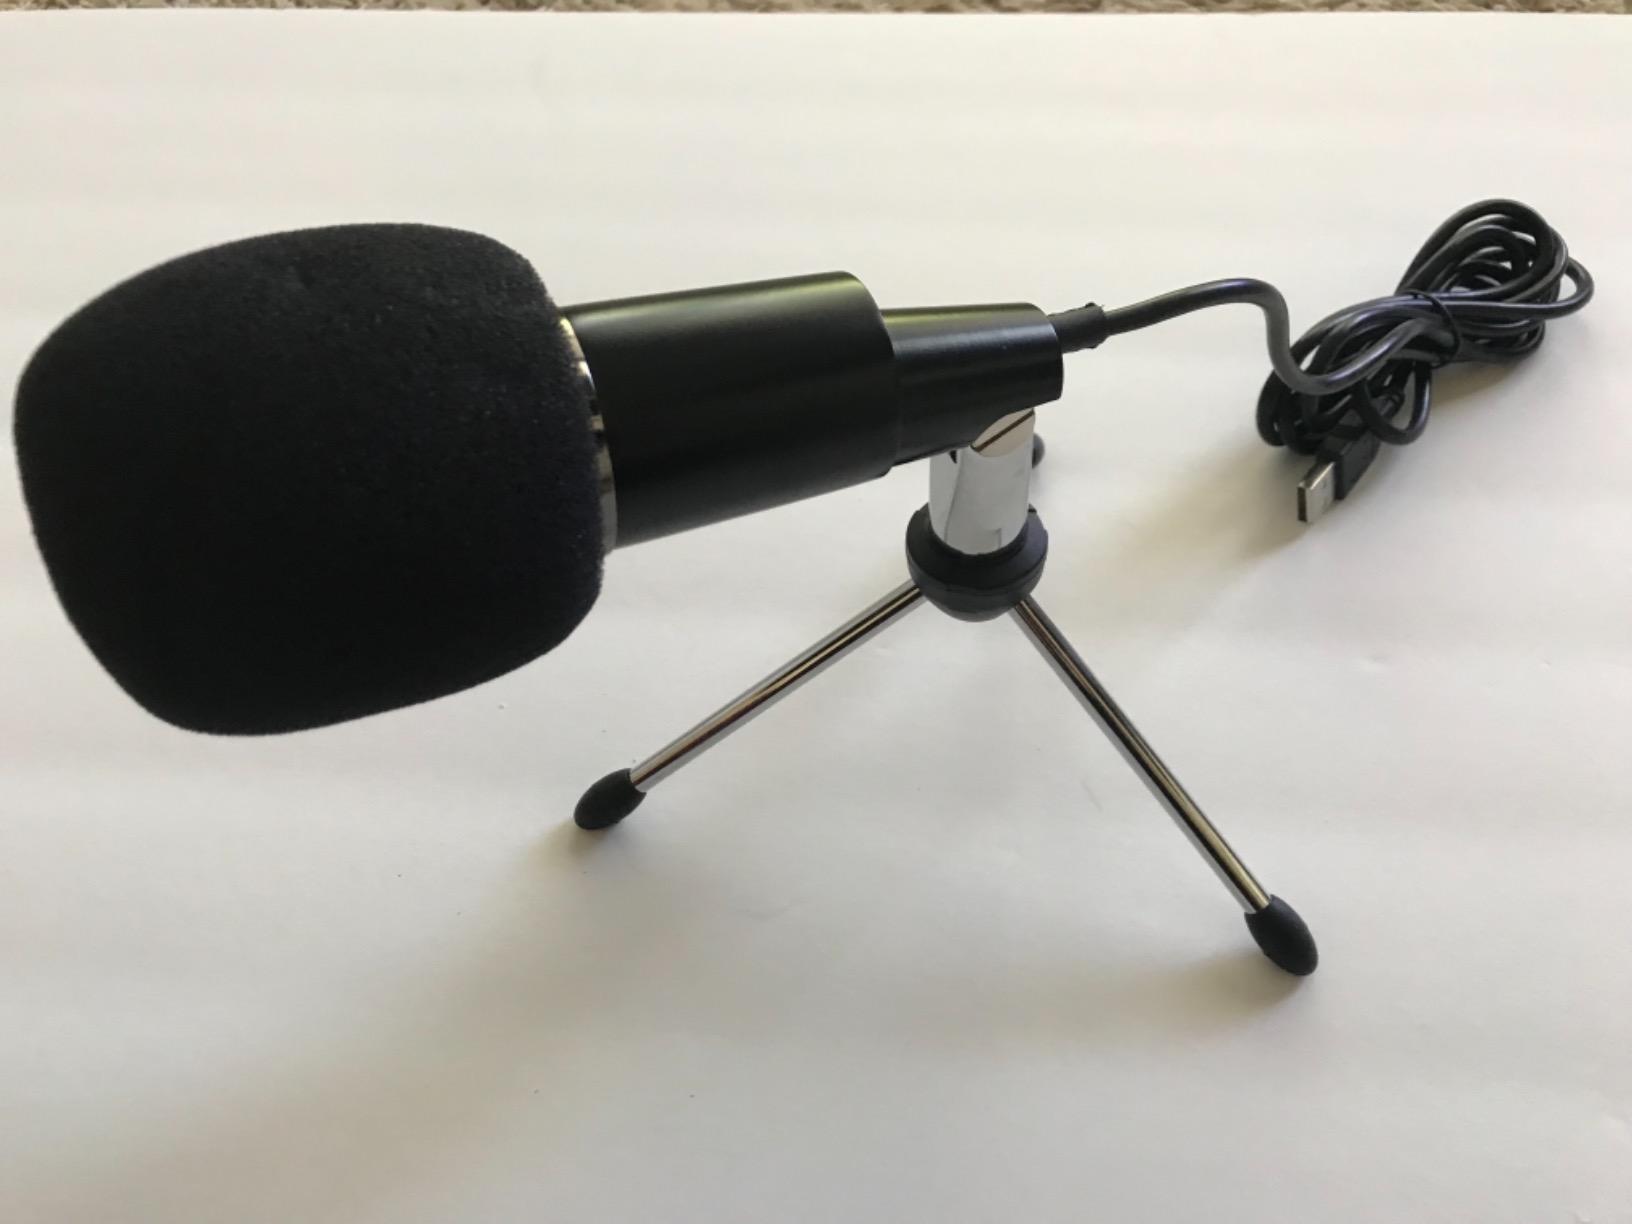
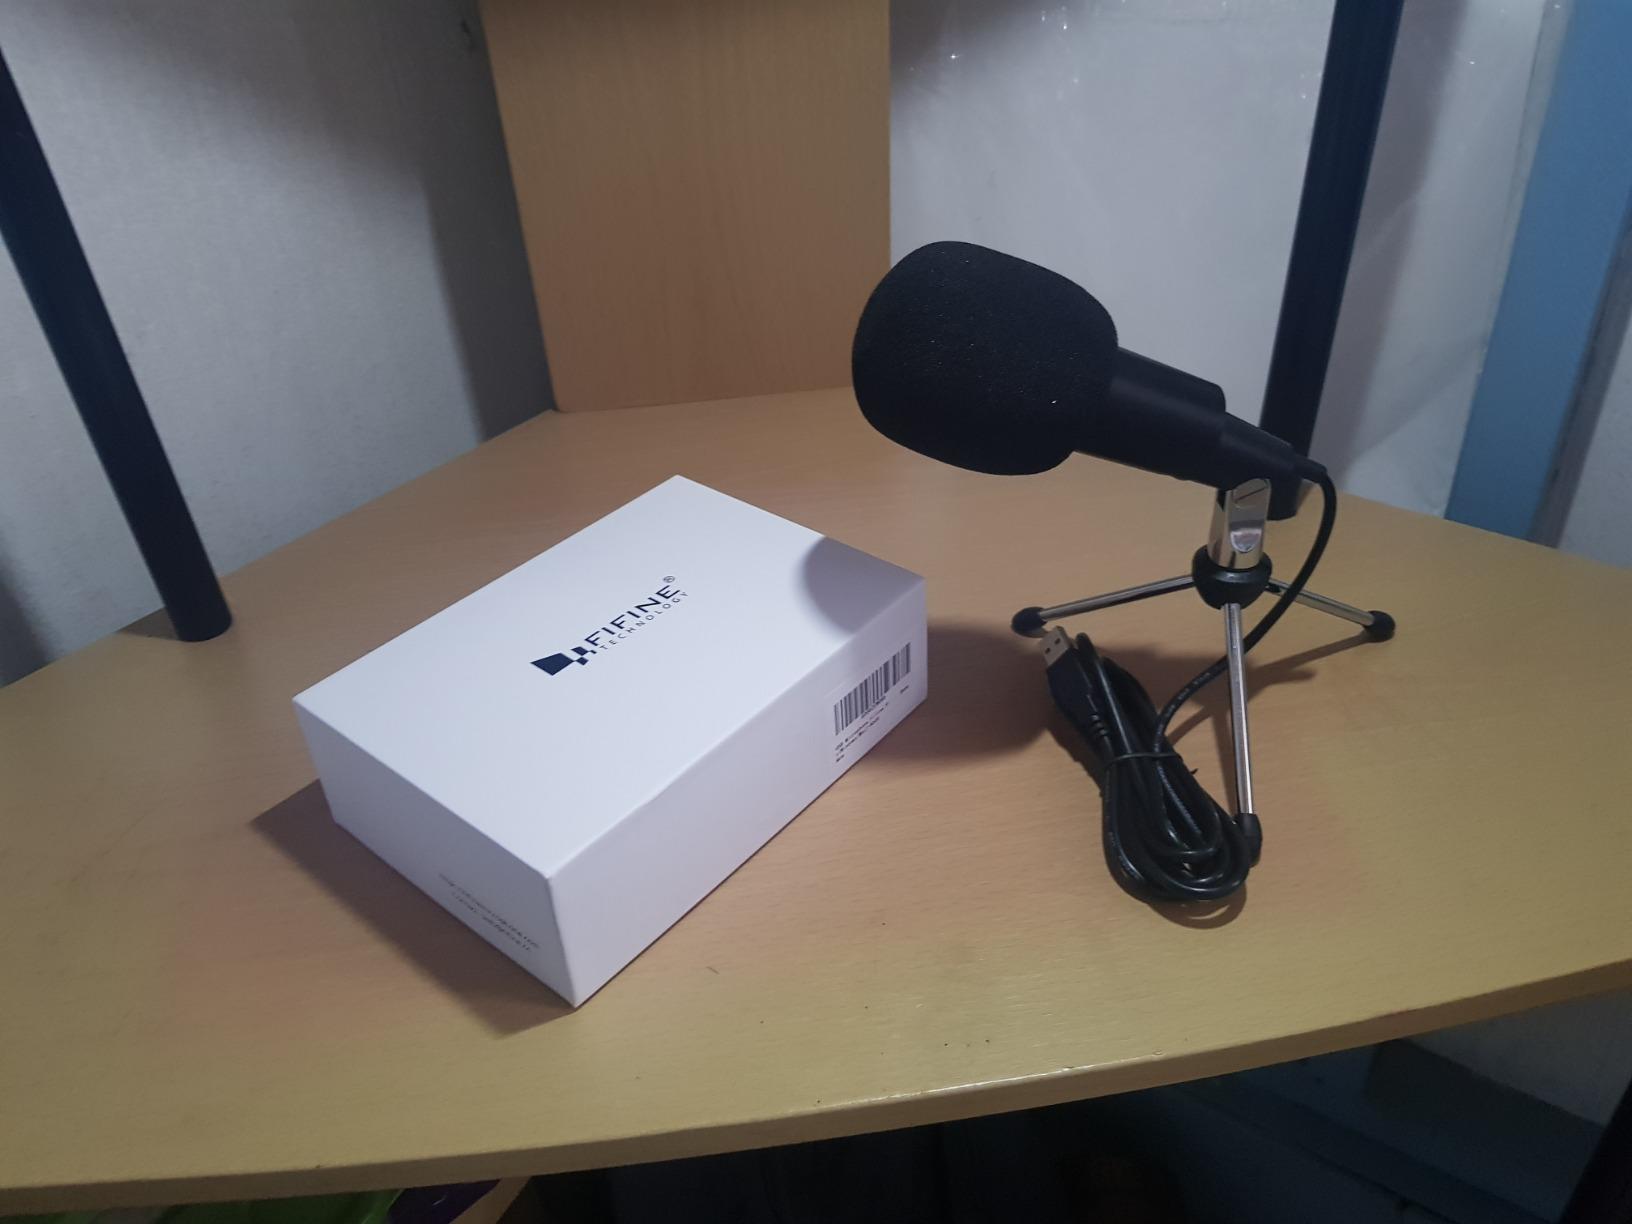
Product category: microphone
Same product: yes